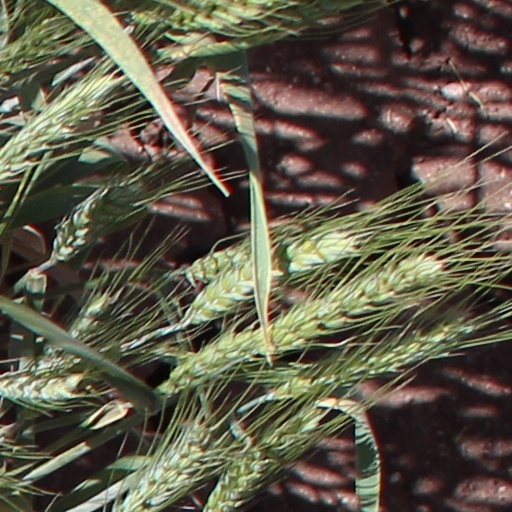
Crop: wheat